Question: Please indicate a possible affordance area of the carrot that can be used for eating
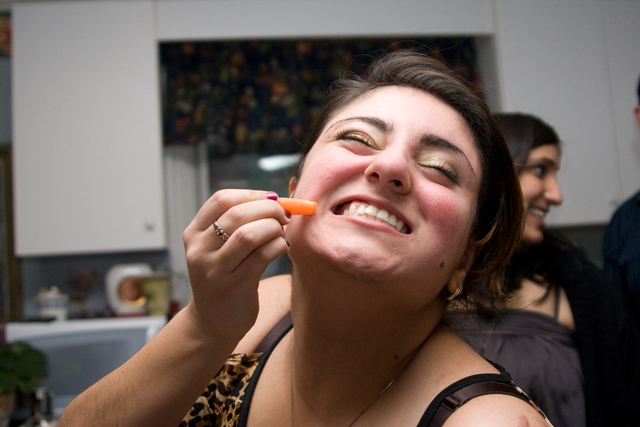
Answer: [257.5, 194.5, 319.5, 218.5]